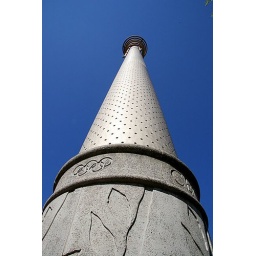
ATL cop column against blue sky